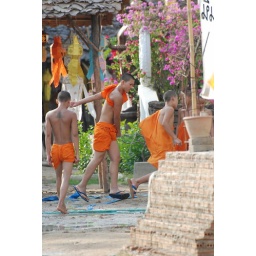
Some monk boys fooling around with water in Chiang Mai ... enjoy